Harstine Island, Washington

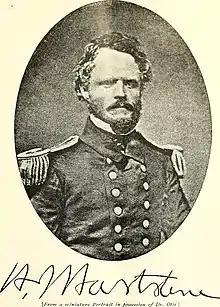
H.J. Hartstene

On August 18, 1838 a group of ships led by commanding officer, U.S. Navy Lt. Charles Wilkes (1798–1877) and referred to as the Wilkes Expedition or the United States Exploring Expedition left from Hampton Roads in Virginia on the east coast of United States for a round the world expedition. In 1841 the expedition explored much of the west coast including Puget Sound. The island was named by Lt. Wilkes for Lt. Henry J. Hartstene ~1801–March 31, 1868. (or Hartstein).